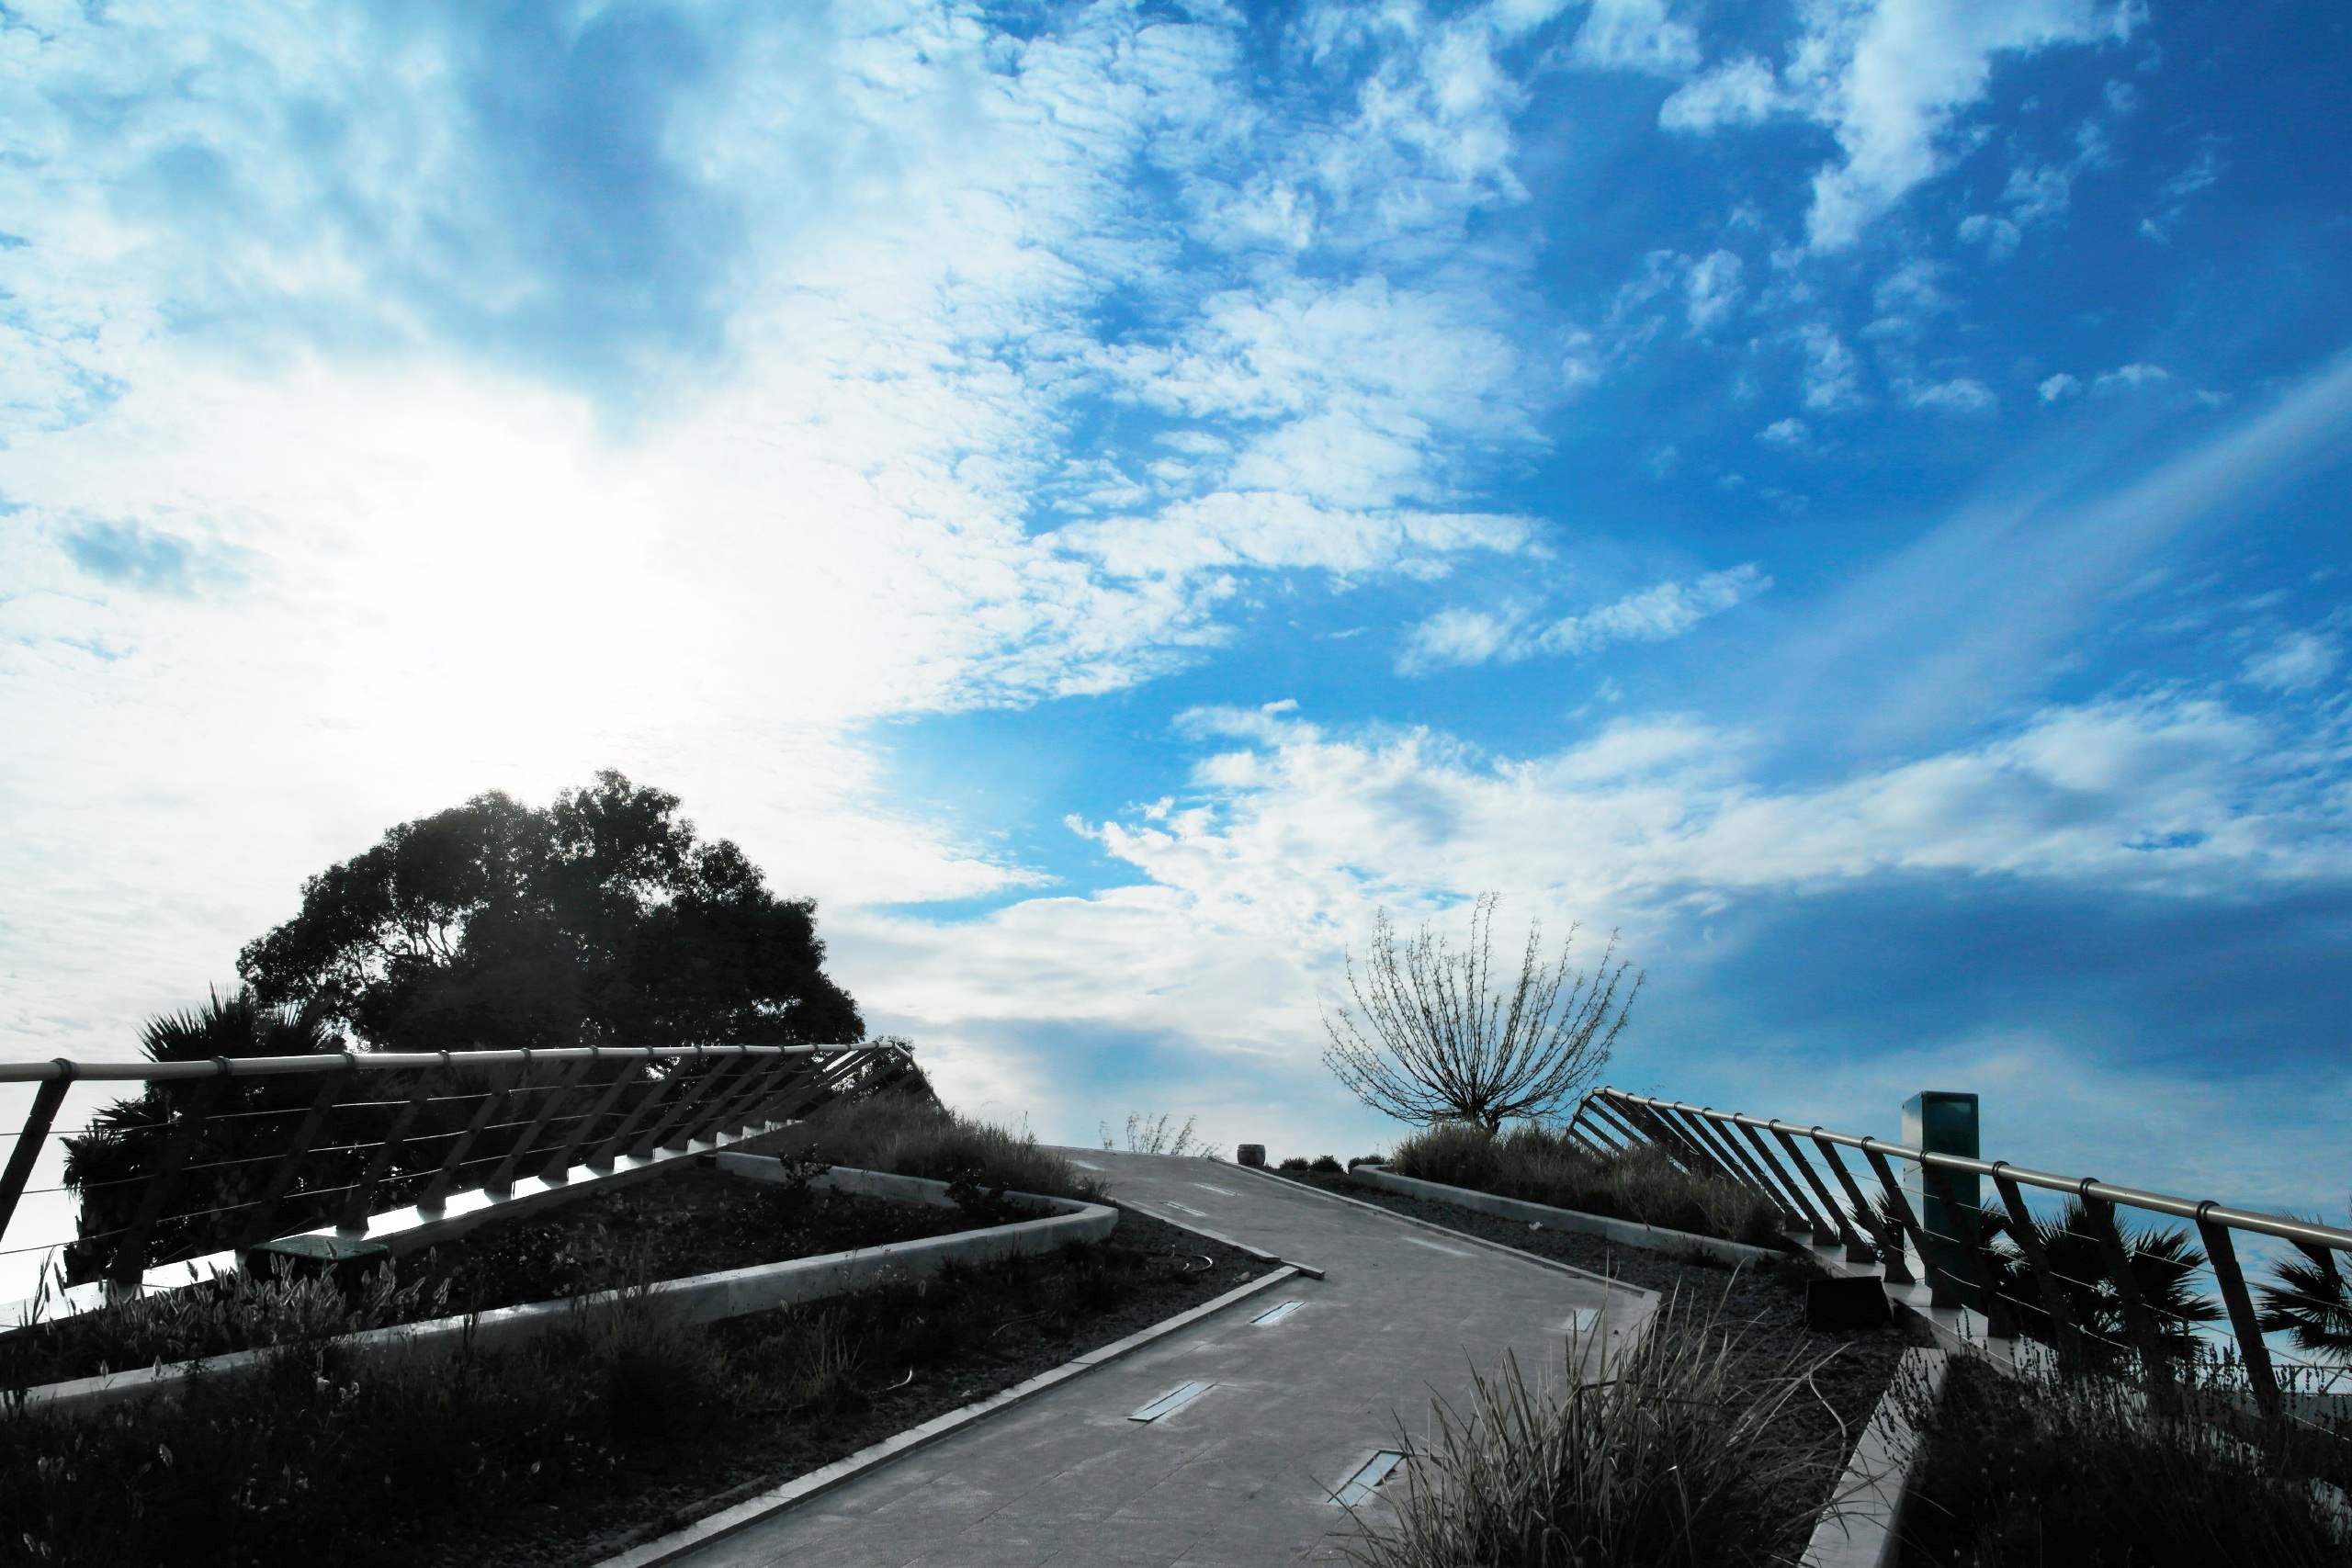
horizon, mountain, snow, cloud, sky, sunlight, morning, dusk, meteorological phenomenon